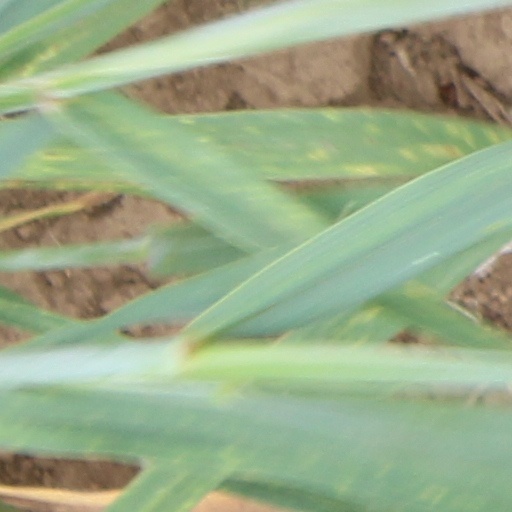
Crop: wheat